Armstrong Siddeley Lynx

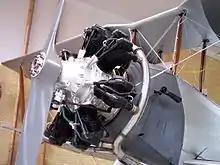
Preserved Lynx fitted to an Avro 504N

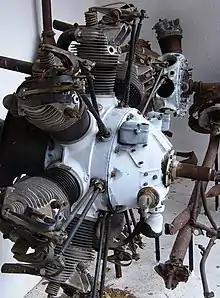
Armstrong Siddeley Lynx 7-cylinder radial from the Avro 618 Ten aircraft, "Southern Cloud"

Avro Tutor, "K3215", powered by a Lynx IV, flies regularly at the Shuttleworth Collection and can be viewed in the museum at other times.